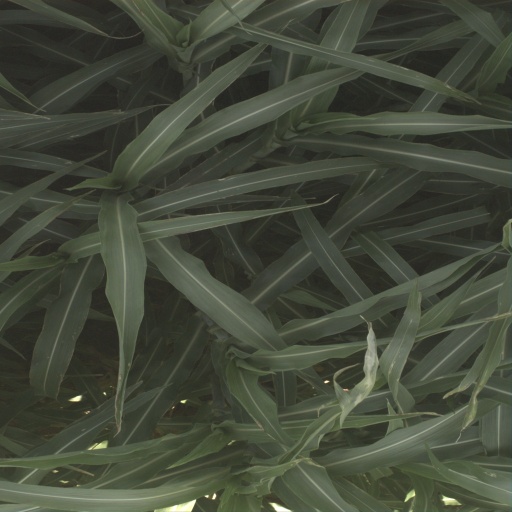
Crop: sorghum